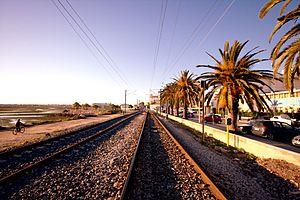
La ligne de l'Algarve est une ligne ferroviaire portugaise qui relie la ville de Lagos à celle de Vila Real de Santo António frontière espagnole, sur une longueur de 139,5 km.